Spanish conquest of Nicaragua

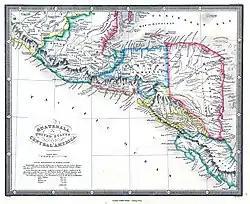
Map of Central America, showing the province of Nicaragua, and that of Taguzgalpa, which was later called Mosquito Coast or Mosquitia.

Francisco Hernández de Córdoba, under orders of Pedrarias Dávila, set out from Panama for Nicaragua in mid-October 1523, probably on 15 October. The expedition consisted of three or four ships, carrying over 200 men, including officers, foot soldiers, cavalry, and approximately 16 African slaves. His senior officers were Antón Mayor, Juan Alonso Palomino, Alonso de Peralta, Francisco de la Puente, Gabriel de Rojas, and Hernando de Soto.